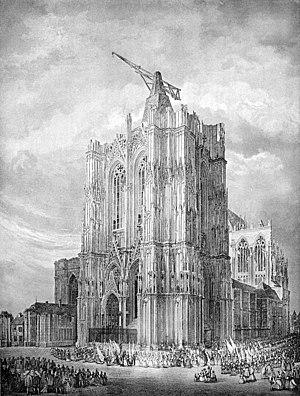
156 fenêtres de la cathédrale Notre-Dame de Chartres ont reçu leurs vitraux depuis 1210.